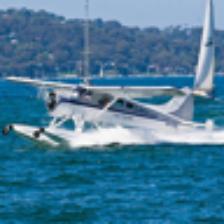
Label: NonHuman